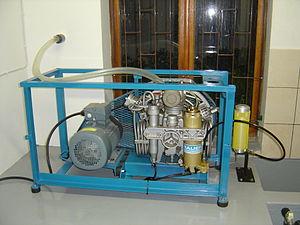
L'air comprimé est de l'air prélevé dans l'atmosphère, dont on utilise la compressibilité à l'aide d'un système pneumatique. Cet air est maintenu sous une pression supérieure à celle de l'atmosphère.